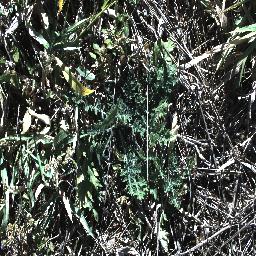
Label: parthenium